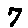
Label: 7